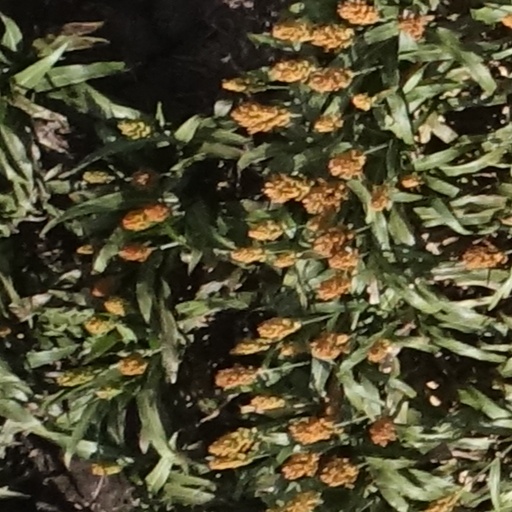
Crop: sorghum